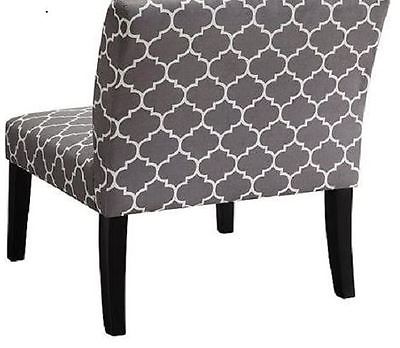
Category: chair